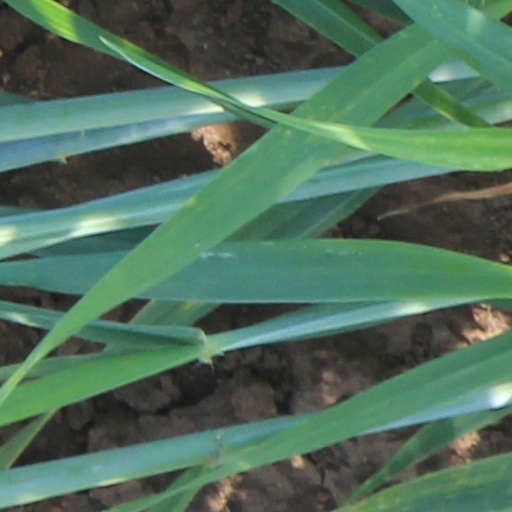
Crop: wheat